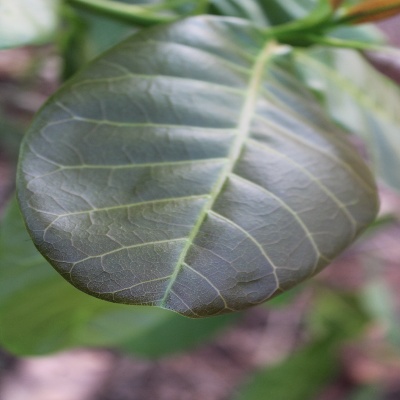
Crop: Cashew
Condition: healthy